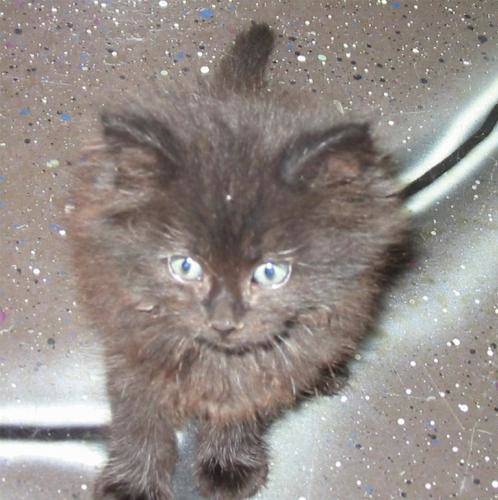
Label: cat